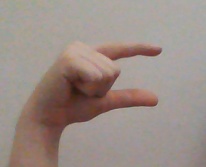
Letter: dal